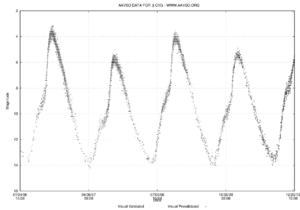
Chi Cygni est une étoile de la constellation du Cygne, située à environ ∼500 a.l. de la Terre. Il s'agit d'une étoile variable de type Mira dont la magnitude apparente visuelle varie grandement, entre 3,3 et 14,2, selon une période d'environ 400 jours. Sa variabilité a été mise en évidence pour la première fois en 1686.